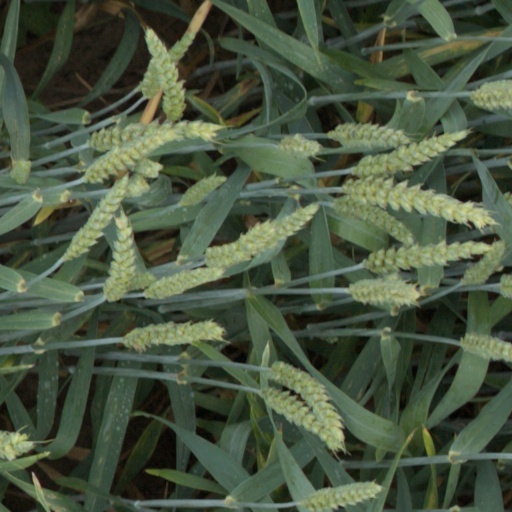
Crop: wheat